HMS Largs

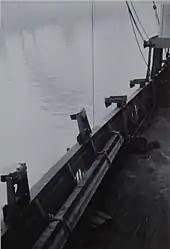
HMS "Largs" bulwark with diffused lighting camouflage fittings, 2 retracted (up), 2 deployed

HMS "Largs" was used in 1942 for secret trials of a Canadian invention, diffused lighting camouflage. This used dimmable lamps for counter-illumination, camouflage by bringing the brightness of the ship's superstructure to the same as the night sky. The system of 60 lamps reduced the distance at which a ship could be seen from a surfaced submarine by 25% using binoculars, or by 33% using the naked eye. It worked best on clear moonless nights, at best preventing "Largs" from being seen until it closed to when counter-illuminated, compared to unlighted, a 57% reduction in range. However, with the development of marine radar, the system was not put into service.